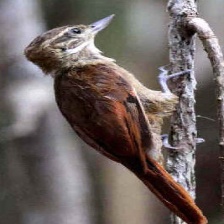
Species: GREAT XENOPS
Scientific name: MEGAXENOPS PARNAGUAE